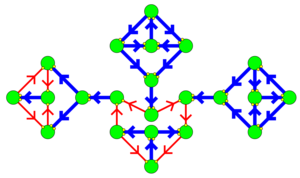
En informatique théorique et en théorie des jeux, la logique contrainte est un formalisme proposé par Robert A. Hearn et Erik D. Demaine pour démontrer plus simplement des résultats de complexité théorique pour des jeux de plateau, comme le jeu de pousse-pousse qui a été montré complet pour la classe PSPACE. La logique contrainte propose des gadgets et est utilisée pour prouver la dureté de généralisation de problèmes sur les graphes comme ensemble indépendant.